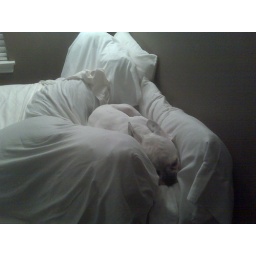
Rocco thinks the pillows on the guest bed in the office is his bed. He's too cute to move.